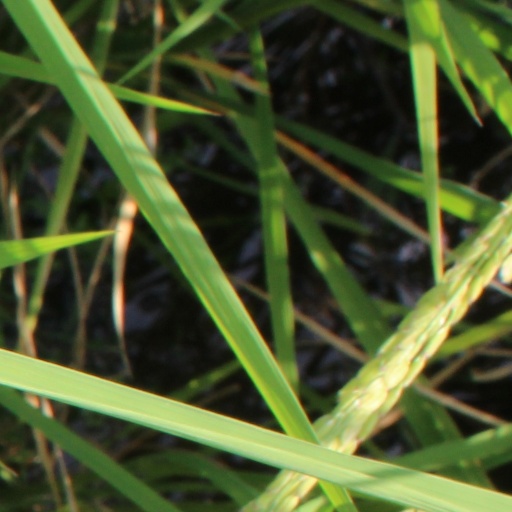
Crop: rice